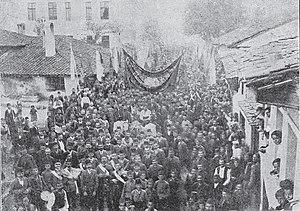
La révolution des Jeunes-Turcs de l'Empire ottoman en juillet 1908 est un soulèvement au cours duquel le mouvement des Jeunes-Turcs restaure la Constitution de l'Empire ottoman de 1876 et inaugure la politique multipartite dans un système électoral à deux étapes sous le parlement ottoman.